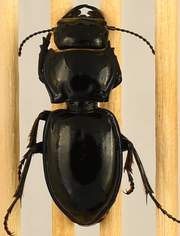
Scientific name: Pasimachus elongatus
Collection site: Central Plains Experimental Range NEON (CPER), plot CPER_006